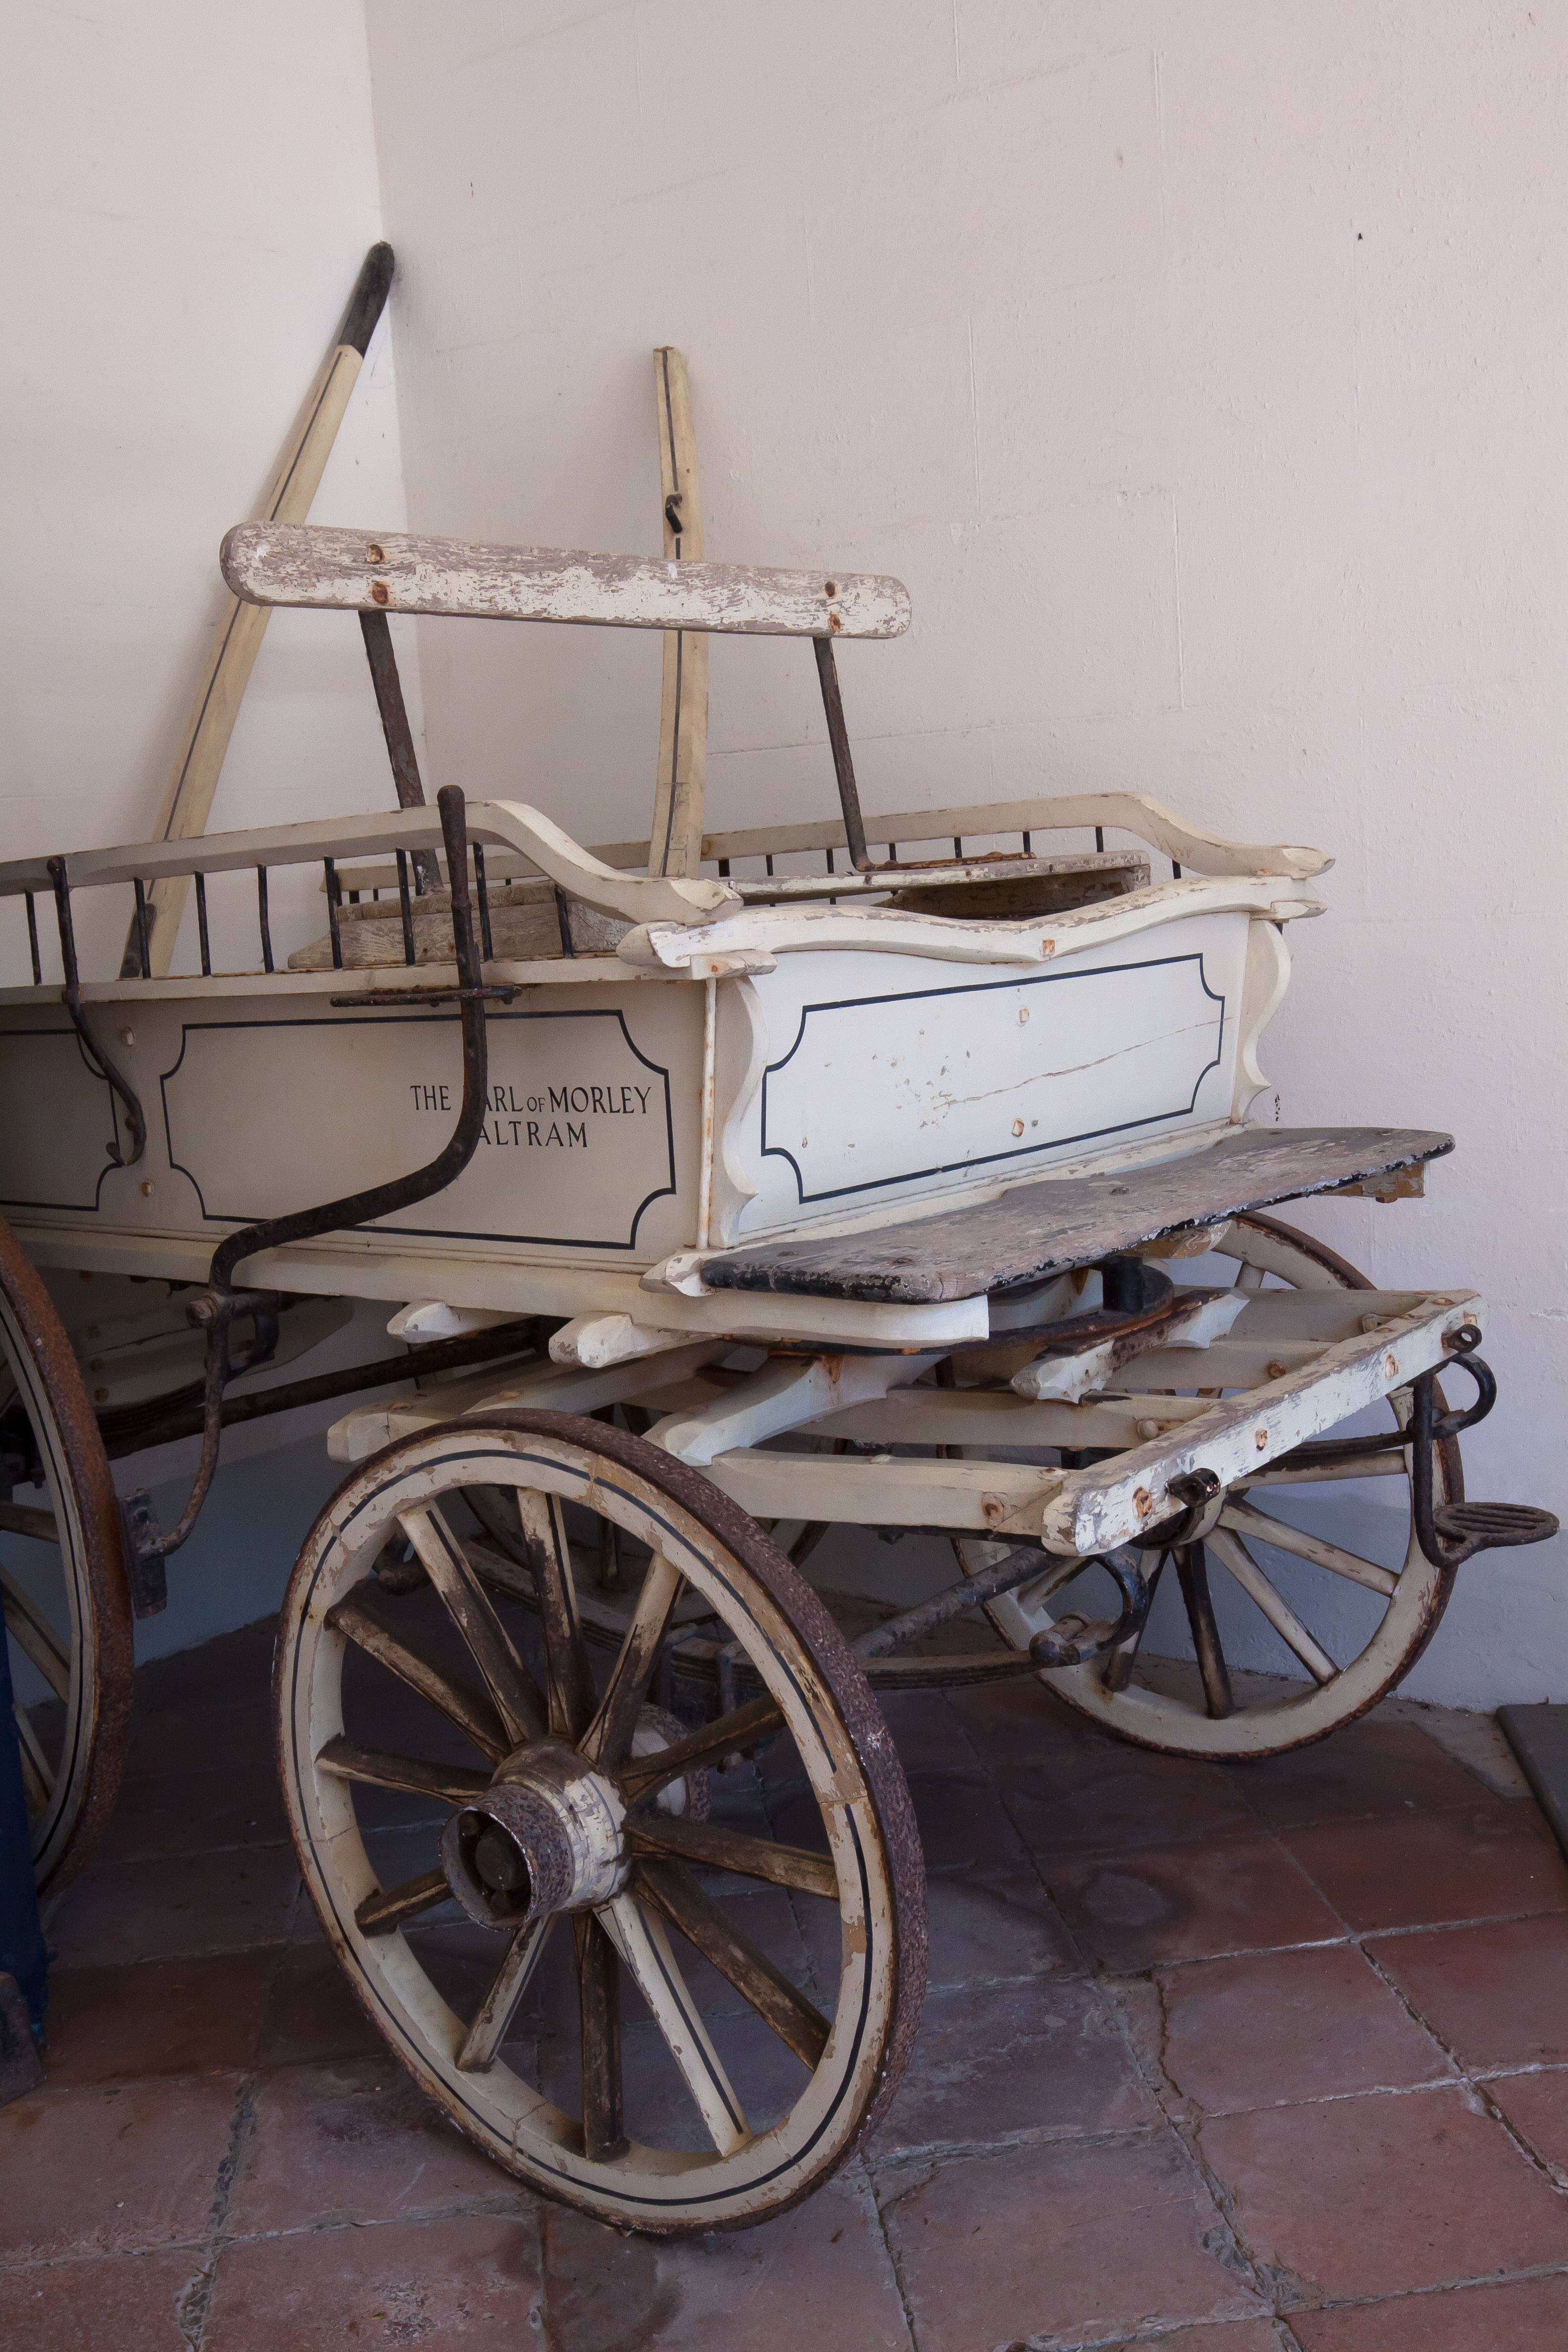
white, antique, wheel, cart, old, vehicle, spokes, nostalgic, carriage, dare, coach, pairs, companions, wooden wheels, land vehicle, scale model, coachman bock